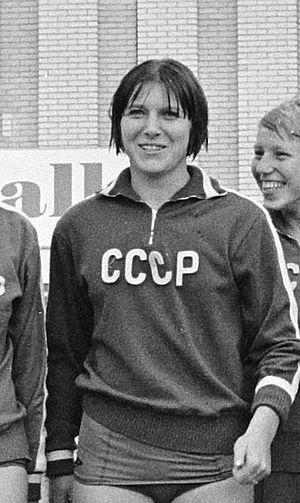
Natalya Viktorovna Sipchenko, née en 1947 à Leningrad, est une nageuse soviétique.